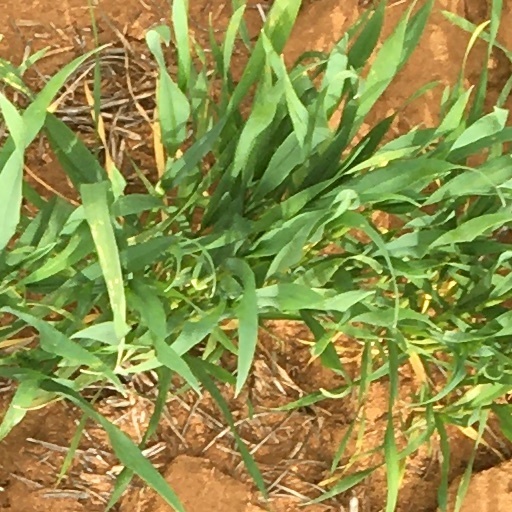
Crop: wheat